Mehdi Sojoudi Moghaddam

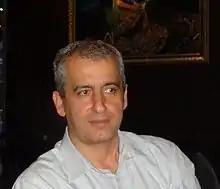
Sojoudi in 2015

Mehdi Sojoudi Moghaddam (born January 15, 1962) is an Iranian writer, literary translator and scholar.